Battle of Ordal

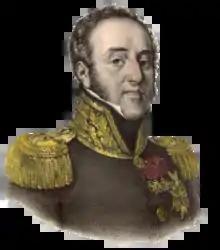
Louis Gabriel Suchet

After Maitland became ill in September, he was replaced in turn by Generals John Mackenzie, William Henry Clinton, James Campbell, and John Murray, 8th Baronet. The last-named general repulsed Suchet's attack at the Battle of Castalla on 13 April 1813, but the overcautious Murray withdrew after his victory. At the prompting of Wellington, Murray mounted a sea-borne attack in June. In the Siege of Tarragona, Murray's timidity caused him to pass up a chance to conquer the weakly defended port. Fearing relief efforts by Suchet and General of Division David-Maurice-Joseph Mathieu de La Redorte, he ordered a hasty retreat, needlessly abandoning 18 heavy siege cannons. Murray was immediately superseded by Lord Bentinck.